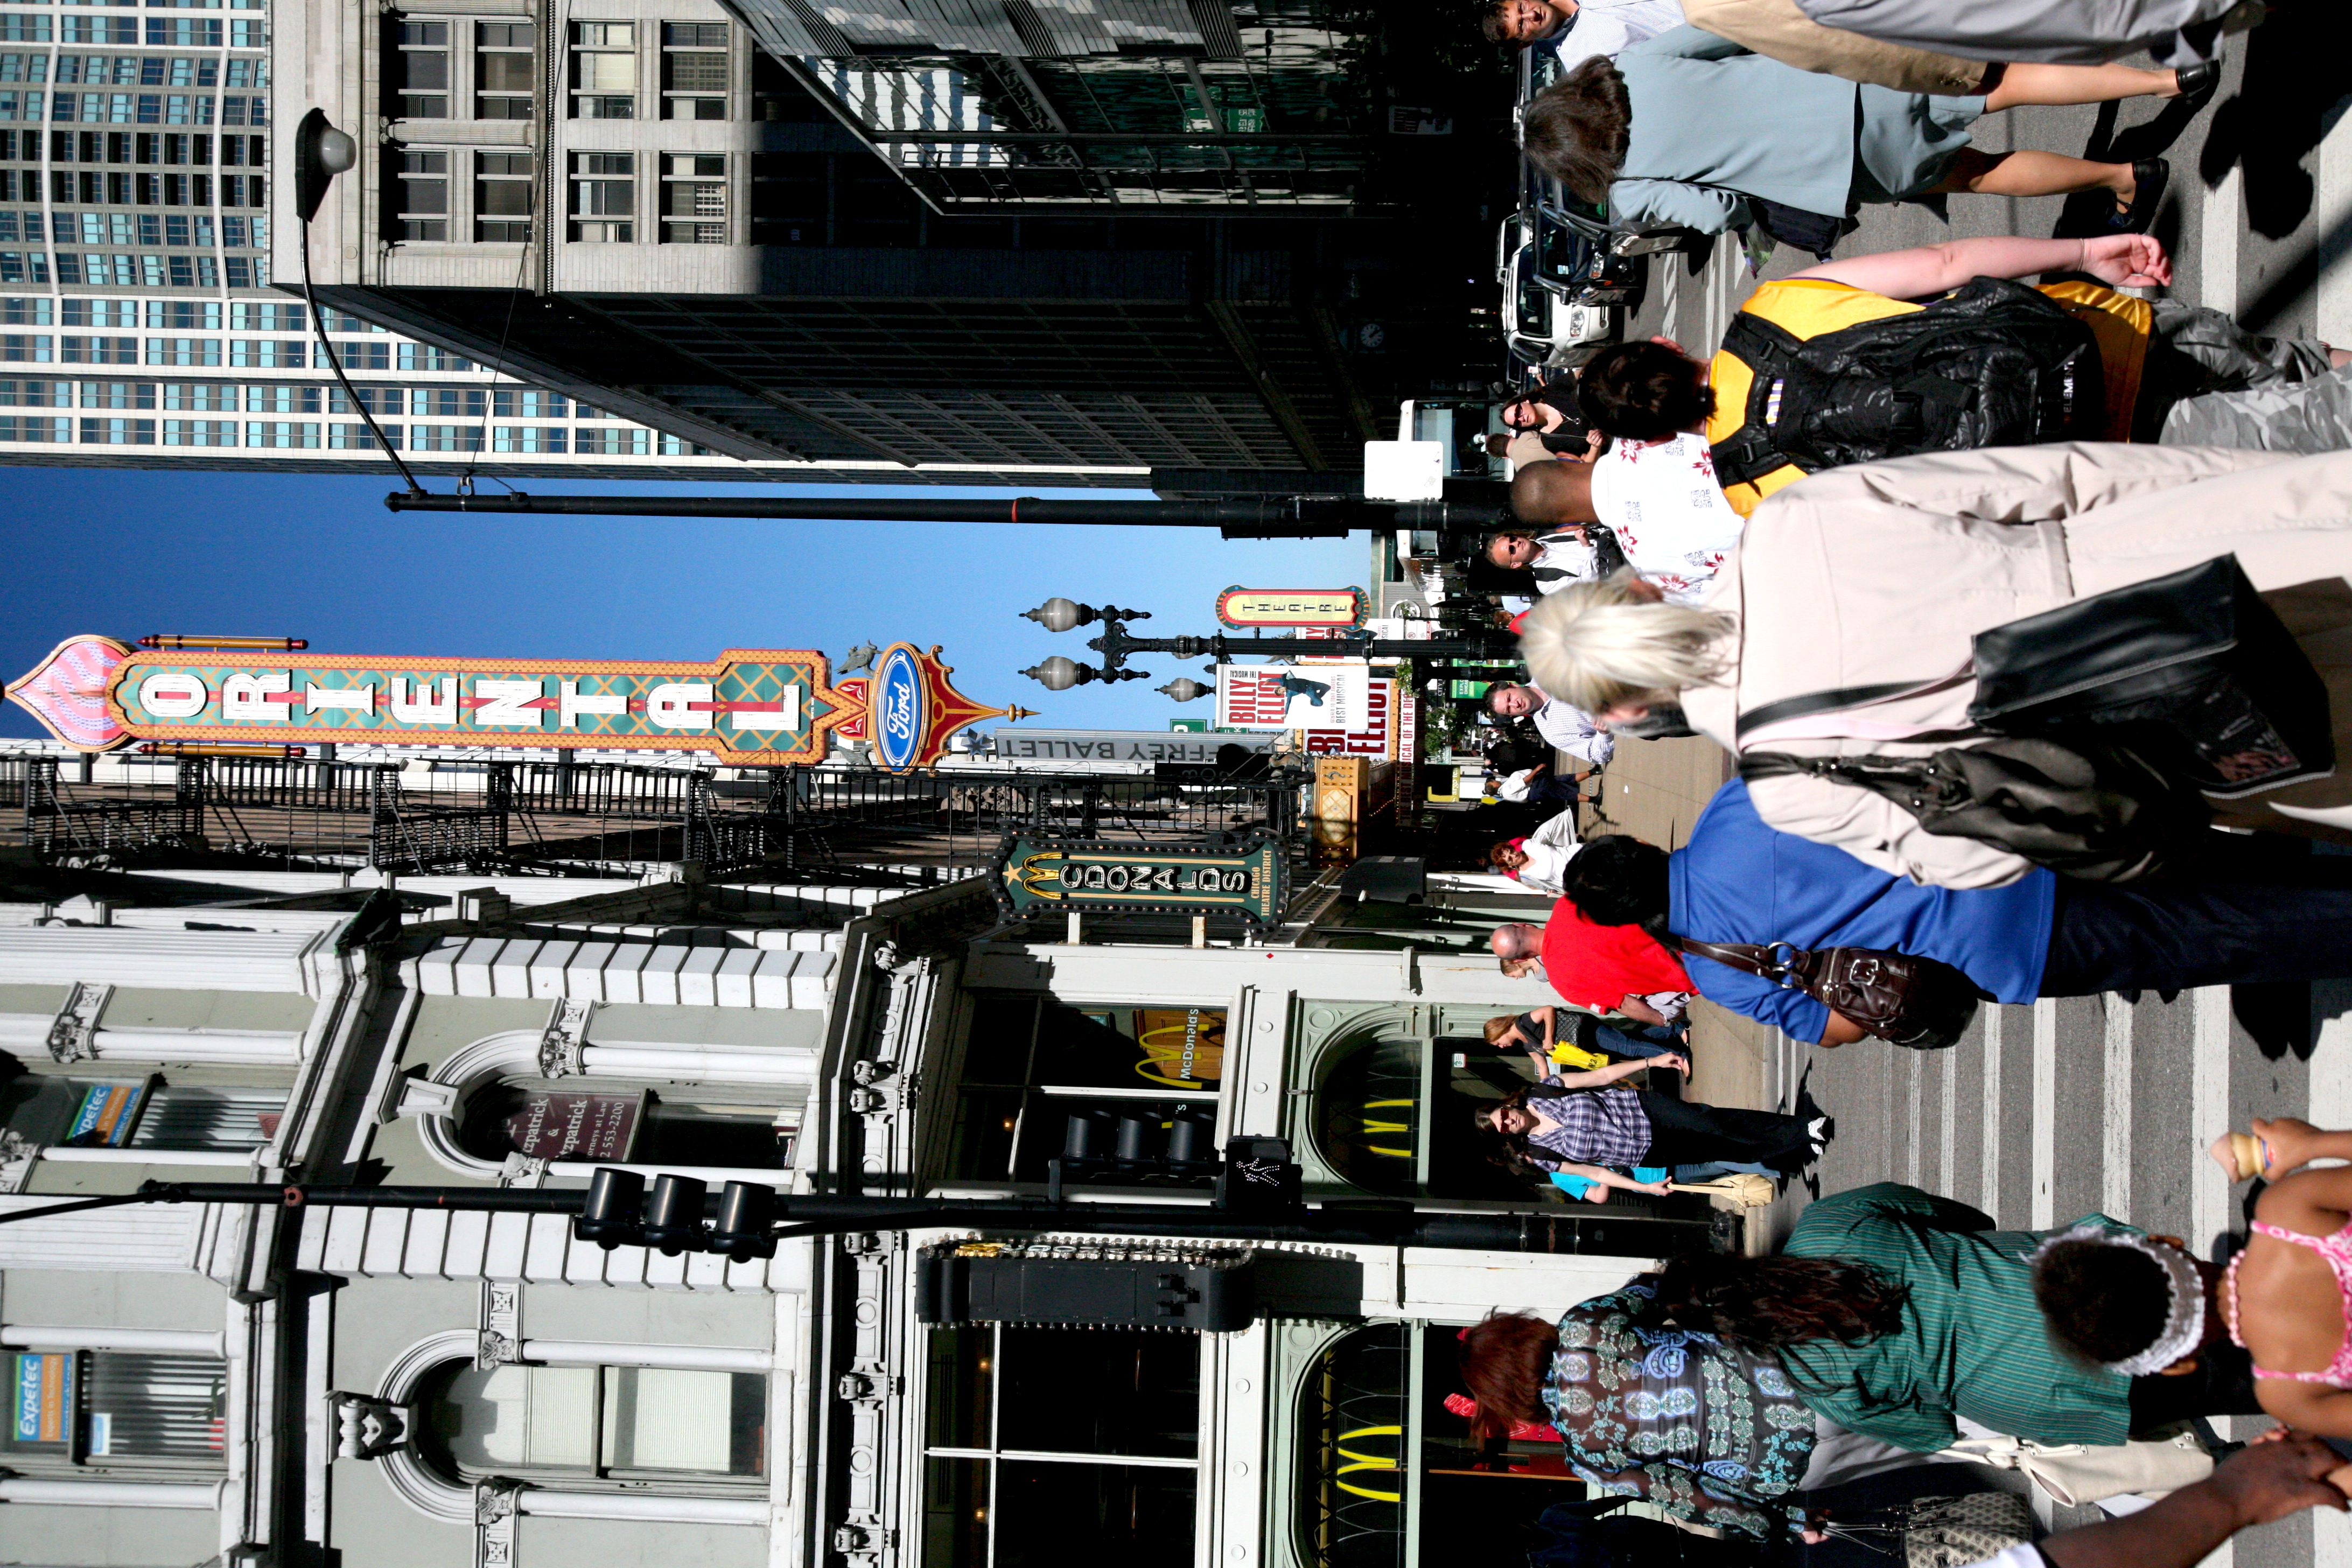
pedestrian, architecture, road, street, building, city, crowd, downtown, color, chicago, public transport, pedestrians, infrastructure, 5d, loop, metropolis, delaware, urban area, human settlement